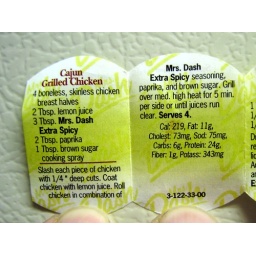
You can make that chicken seen next door by following this.